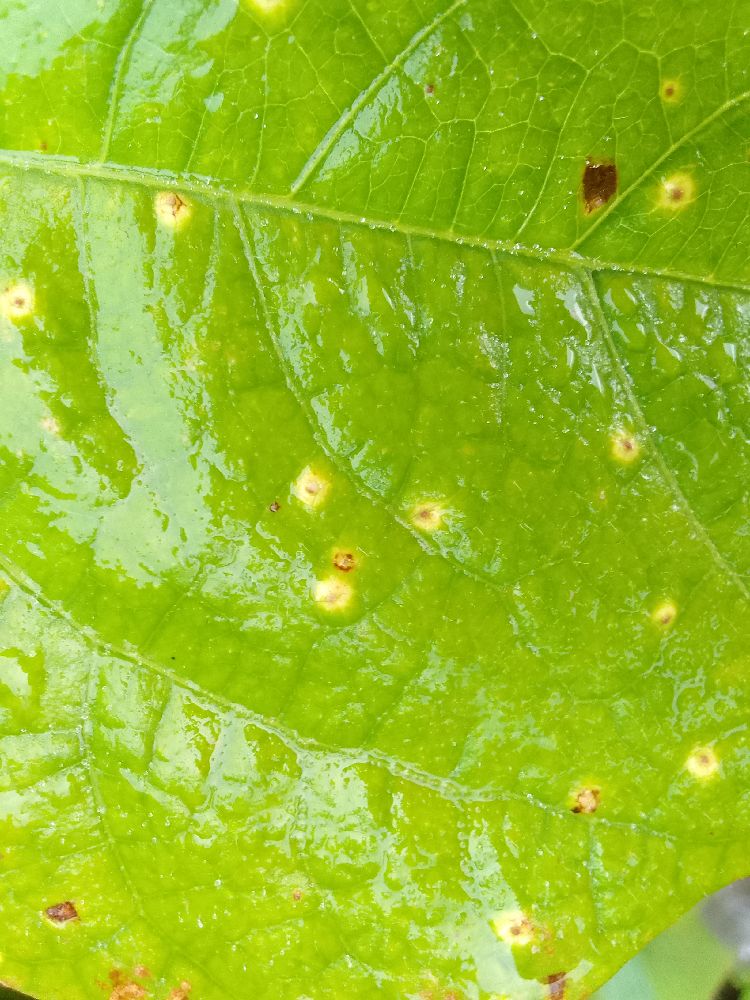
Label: rust